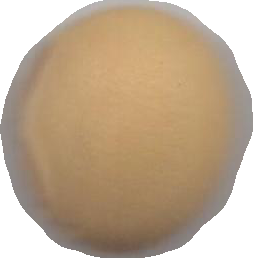
Variety: Dega